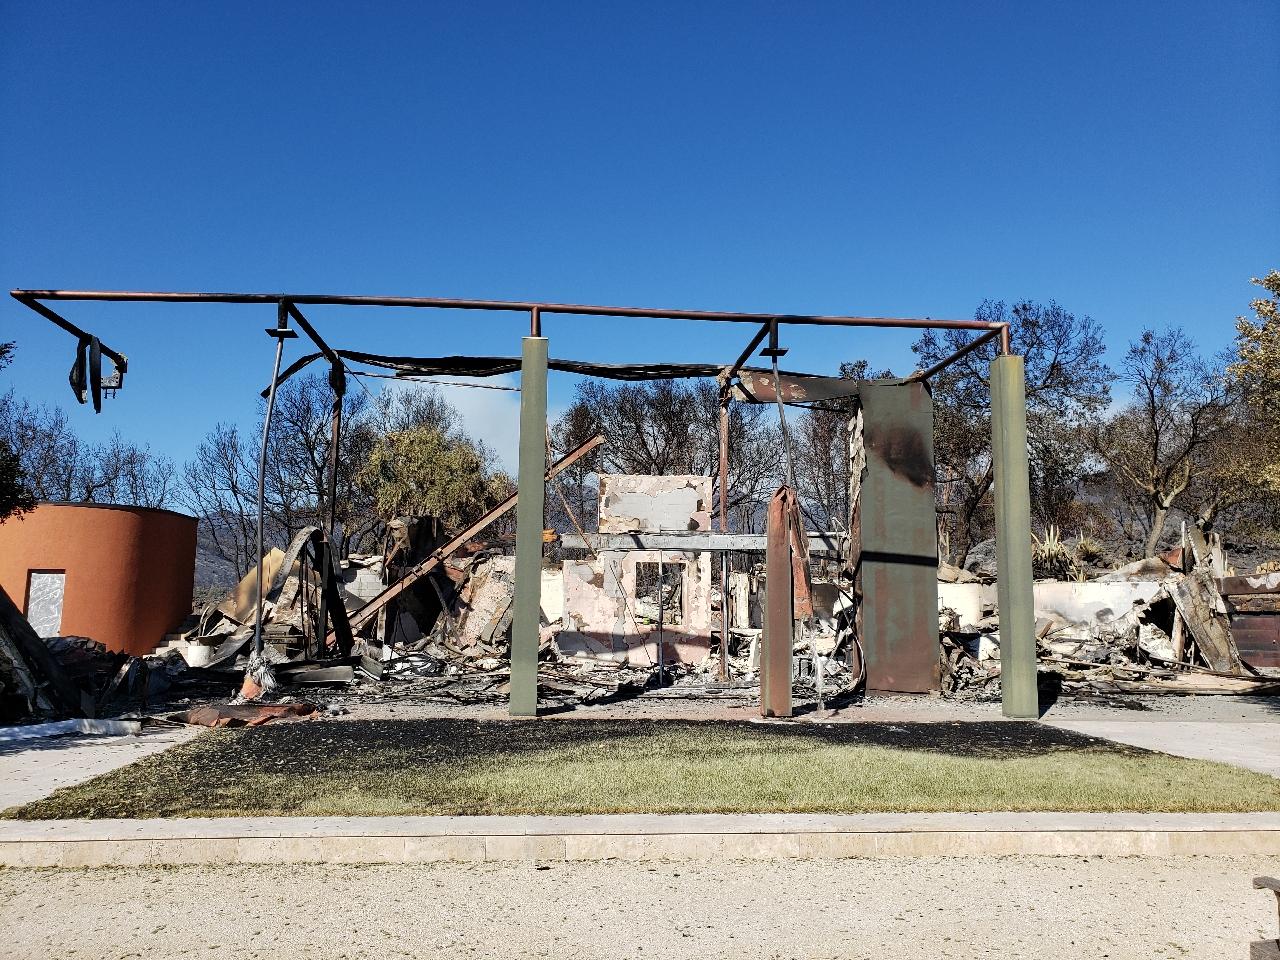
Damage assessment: destroyed